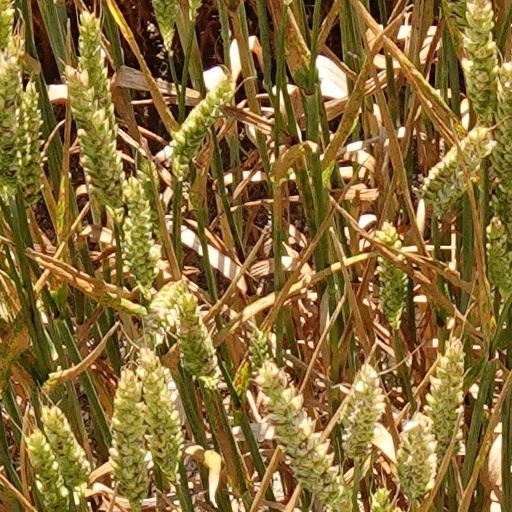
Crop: wheat